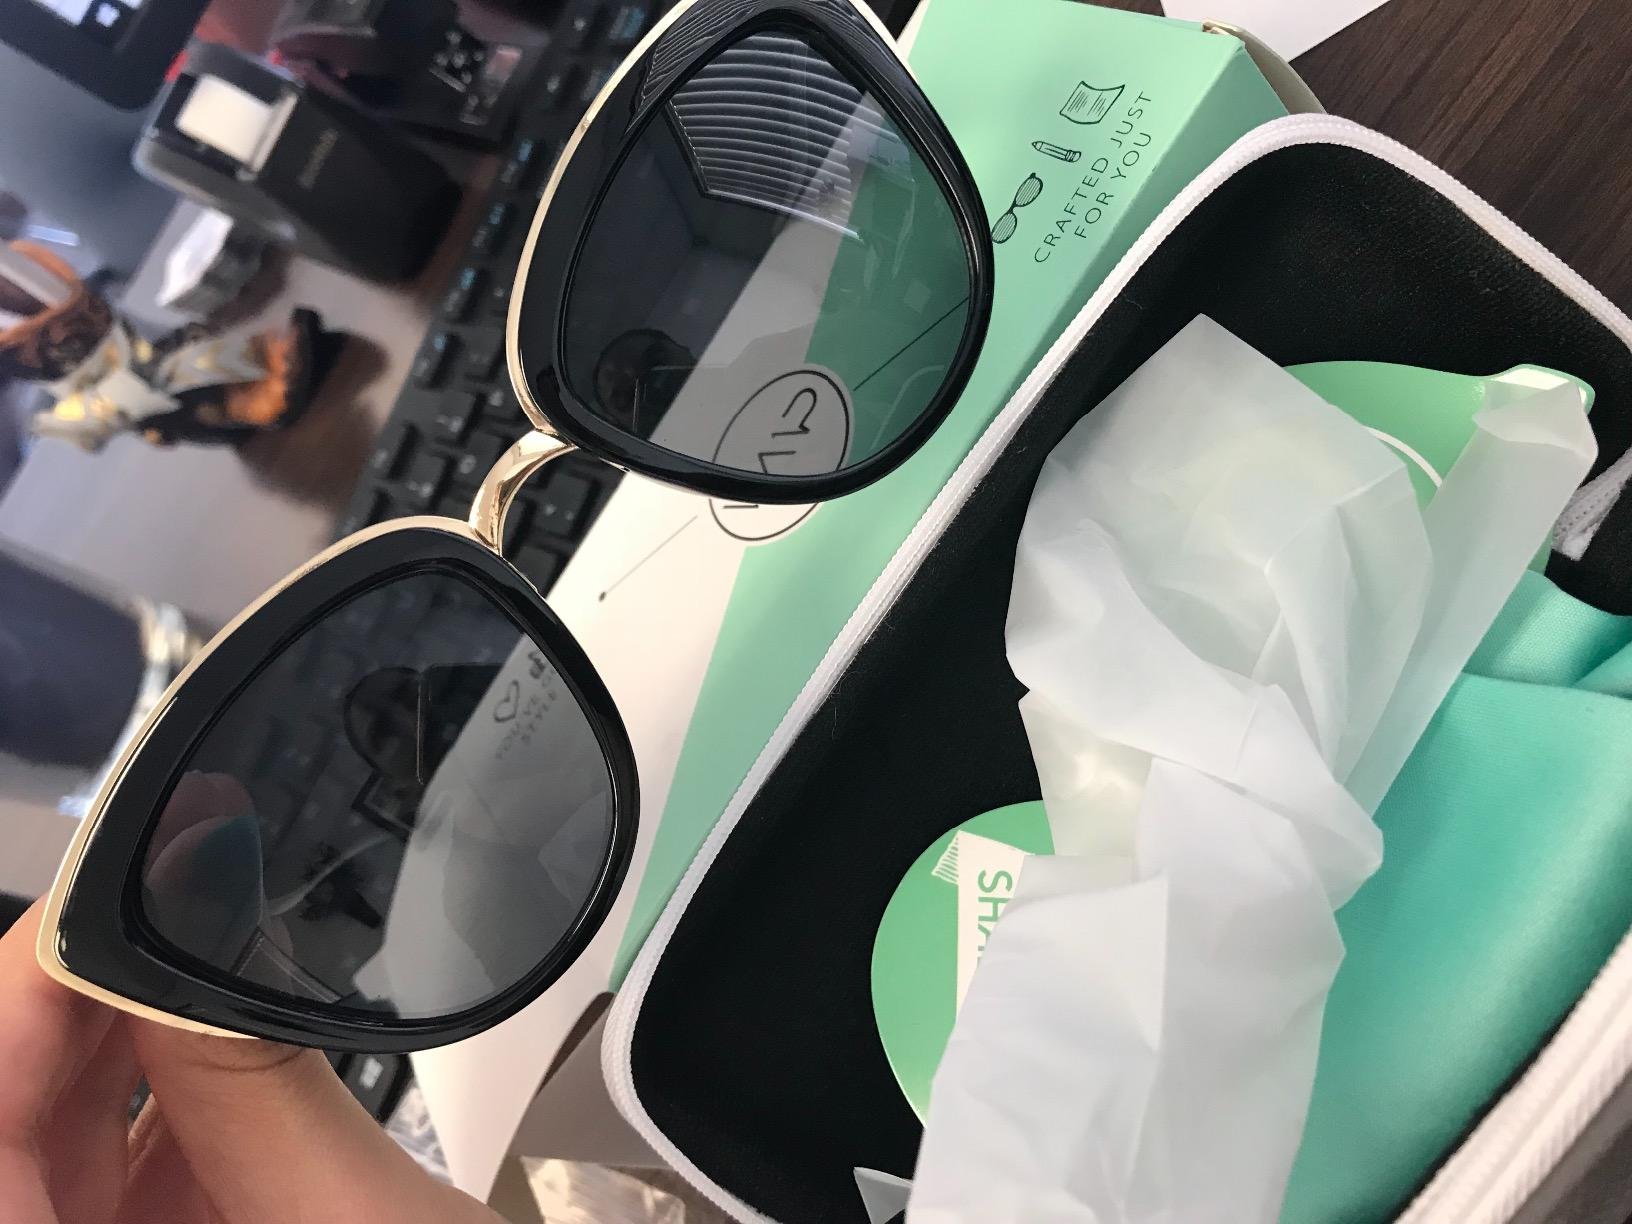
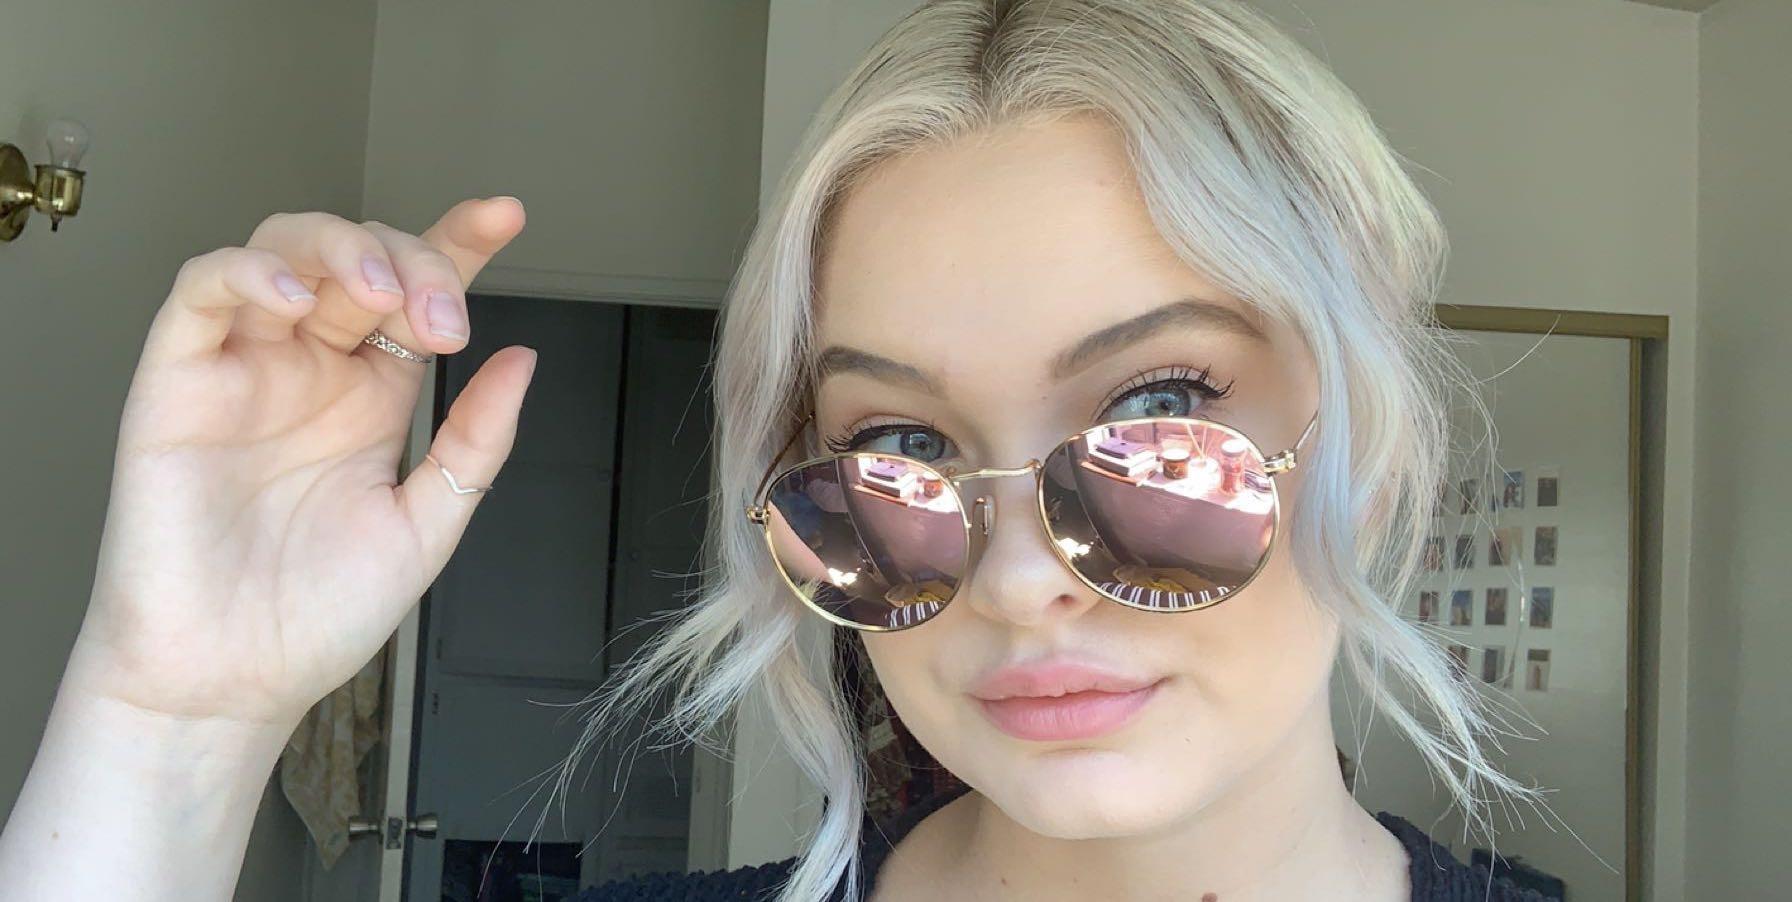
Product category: accessories_sunglasses
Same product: no